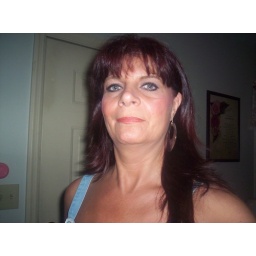
lady in blue jean dress